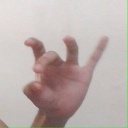
अक्षर: ओ